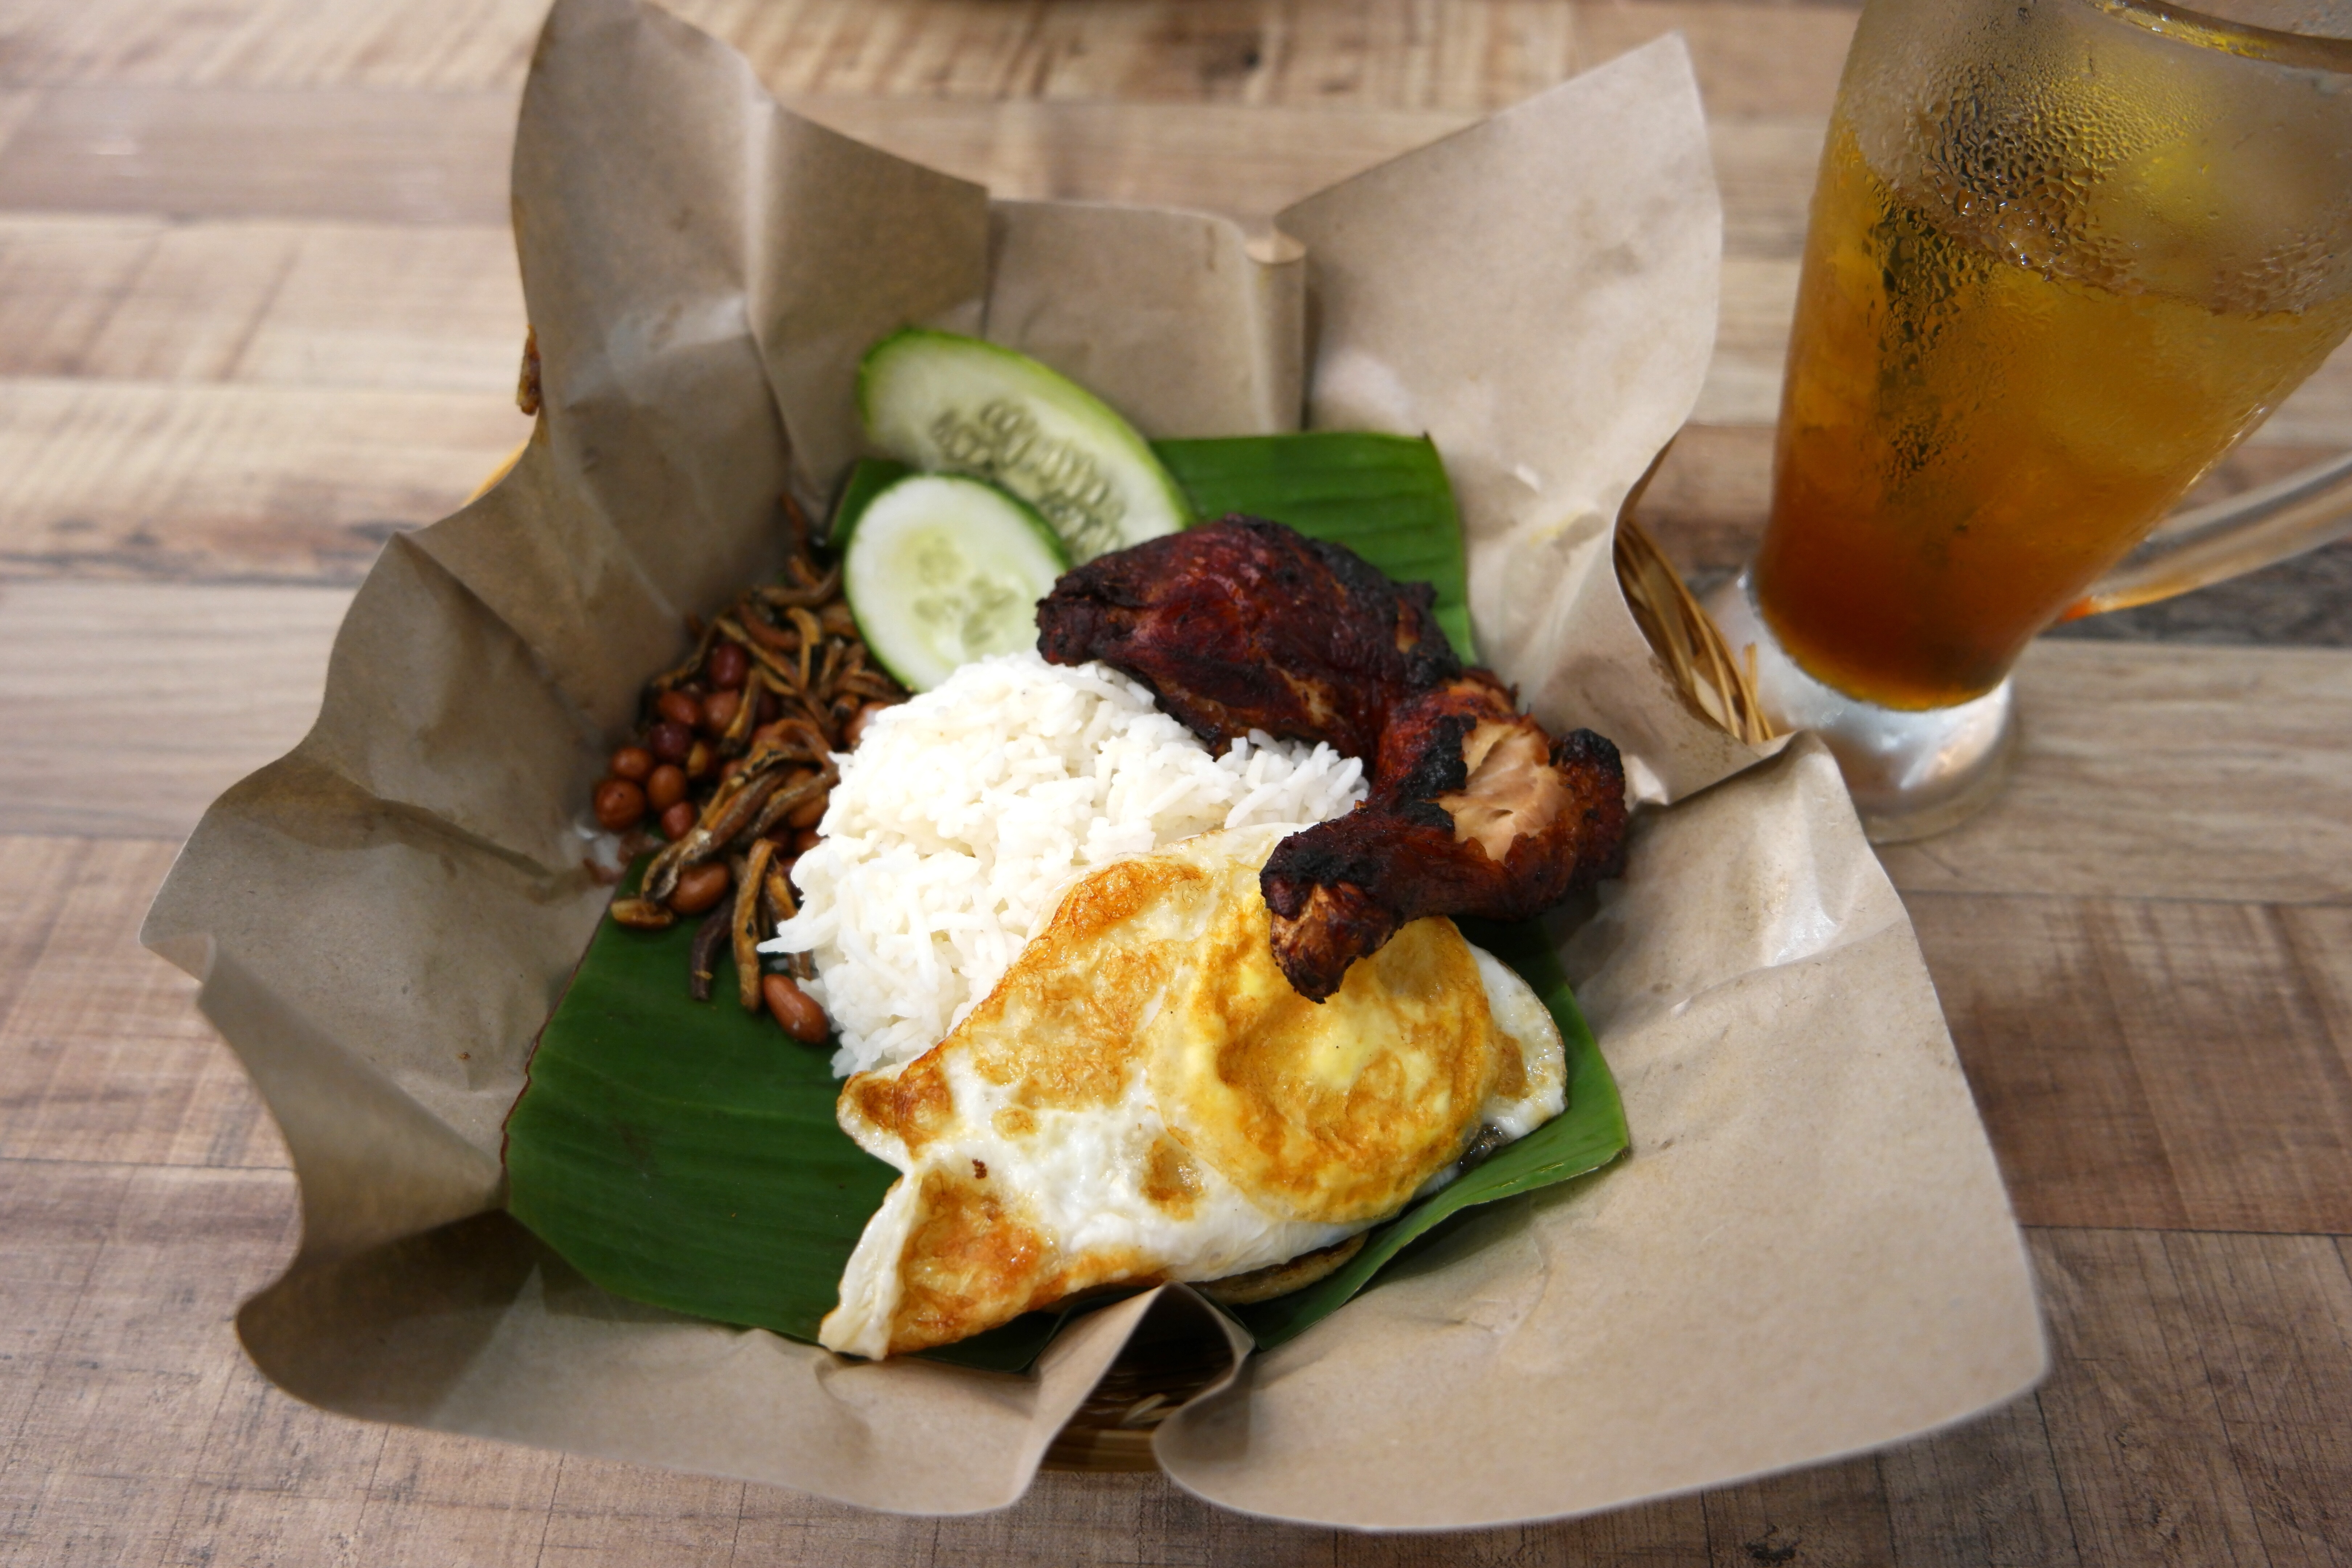
restaurant, asian, dish, meal, food, produce, breakfast, cuisine, sauce, rice, spicy, peanuts, malaysian, anchovies, nasi, lemak, sambal